1842 retreat from Kabul

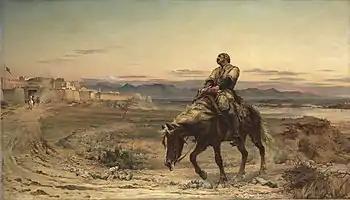
"Remnants of an Army" by Elizabeth Butler depicting the arrival of assistant surgeon William Brydon at Jalalabad on 13 January 1842.

On 13 January, a British officer from the 16,000 strong column rode into Jalalabad on a wounded horse (a few sepoys, who had hidden in the mountains, followed in the coming weeks). Assistant Surgeon William Brydon, who was riding a pony taken from a mortally wounded officer after being begged by the man not to let it fall into anyone else's hands, continued on despite him and his pony being severely wounded in several skirmishes with roaming bands of Afghans.